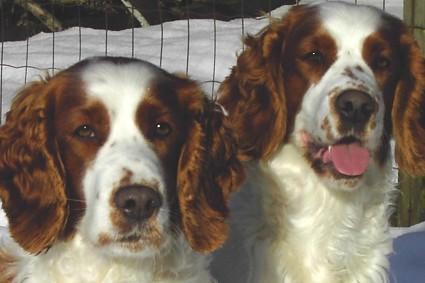
Welsh_springer_spaniel